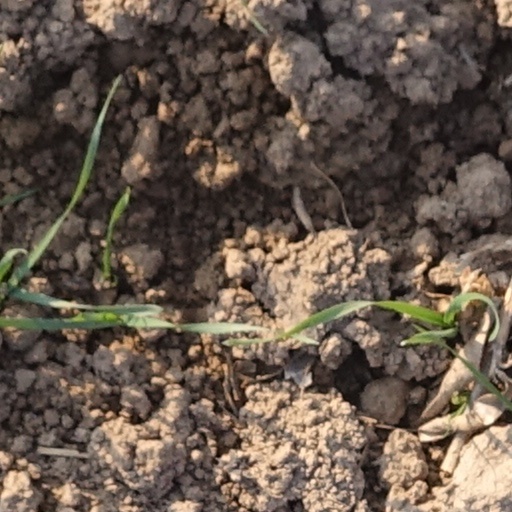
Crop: wheat